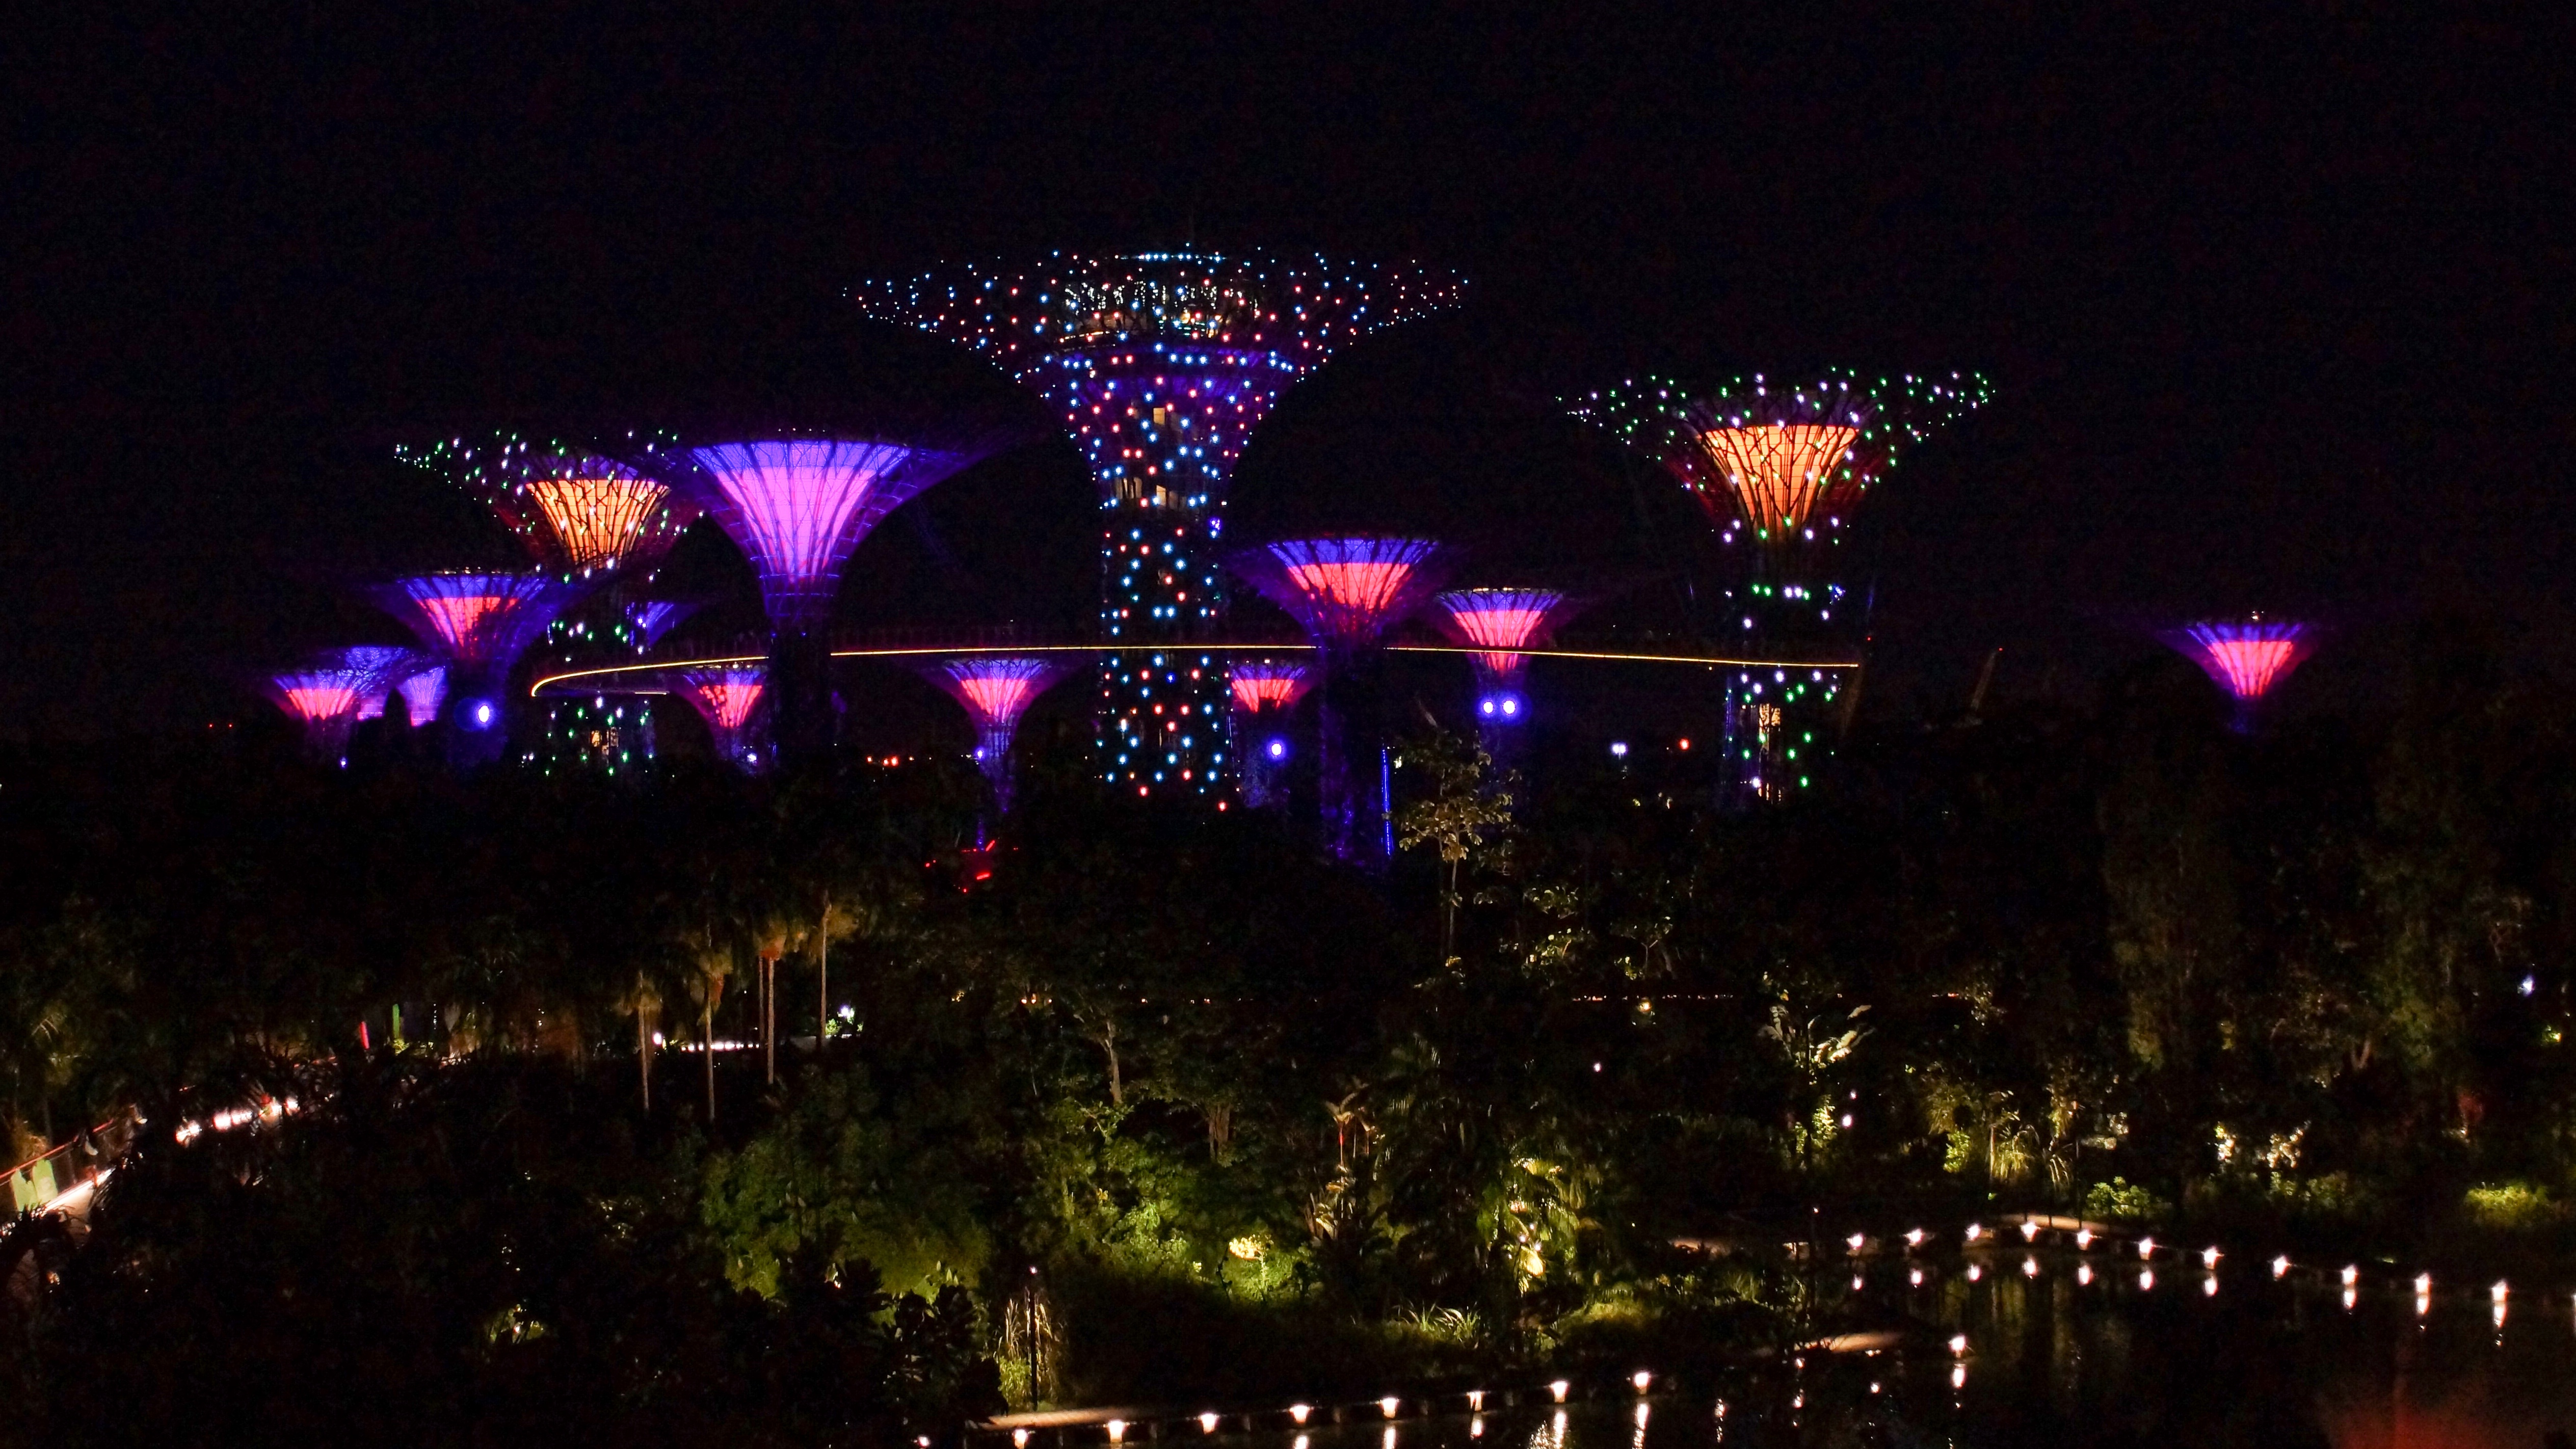
night, marina, lighting, trees, christmas decoration, resort, event, singapore, christmas lights